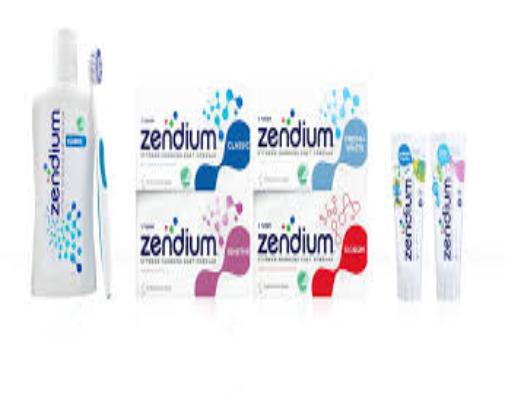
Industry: Medical